Allodesmus

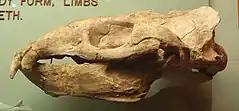
"Allodesmus" skull

"Allodesmus" measured about long and weighed . "Allodesmus" had the specific anatomical features found in modern polygynous pinnipeds: sexual dimorphism, strong canines for fights between bulls and teeth with well-defined growth zones, a result from periodic fasting (in order to defend their harem, males would not take to the sea to feed during the breeding season).